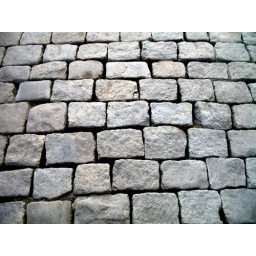
New road on a side street in Istanbul.